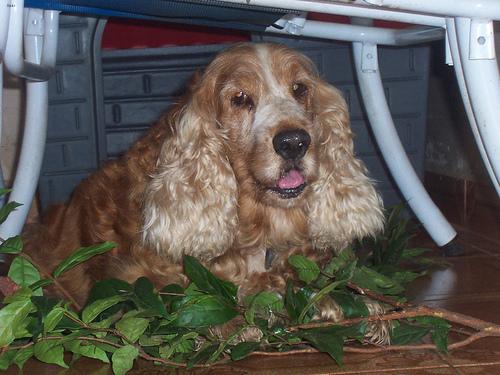
Breed: english cocker spaniel